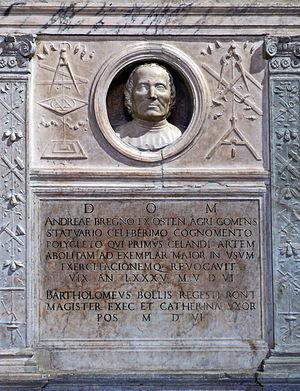
Andrea di Cristoforo Bregno est un sculpteur et un architecte lombard de la Renaissance qui travailla à Rome à partir des années 1460, et qui reçut de nombreuses commandes du pape Sixte IV et exécuta de nombreux tombeaux de cardinaux et de figures notables de la curie papale.